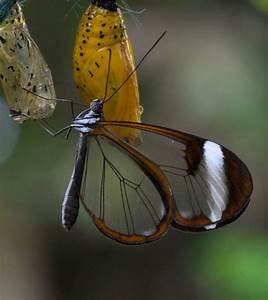
Label: butterfly